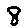
Label: 8